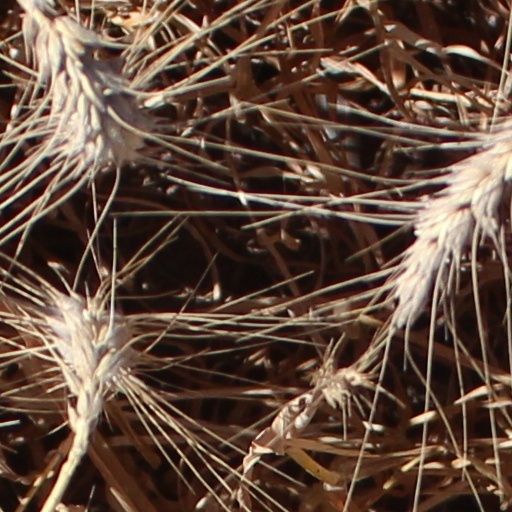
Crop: wheat